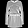
Label: Dress